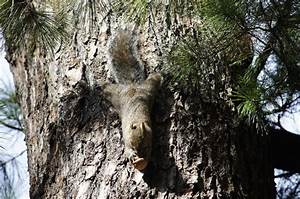
Label: squirrel